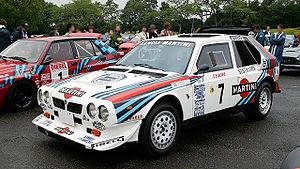
Massimo Biasion, surnommé aussi Miki Biasion, né le 7 janvier 1958 à Bassano del Grappa, est un pilote de rallye italien. Il fait ses débuts en rallye en 1979 et participe pour la première fois au niveau mondial en 1980 à San Remo.